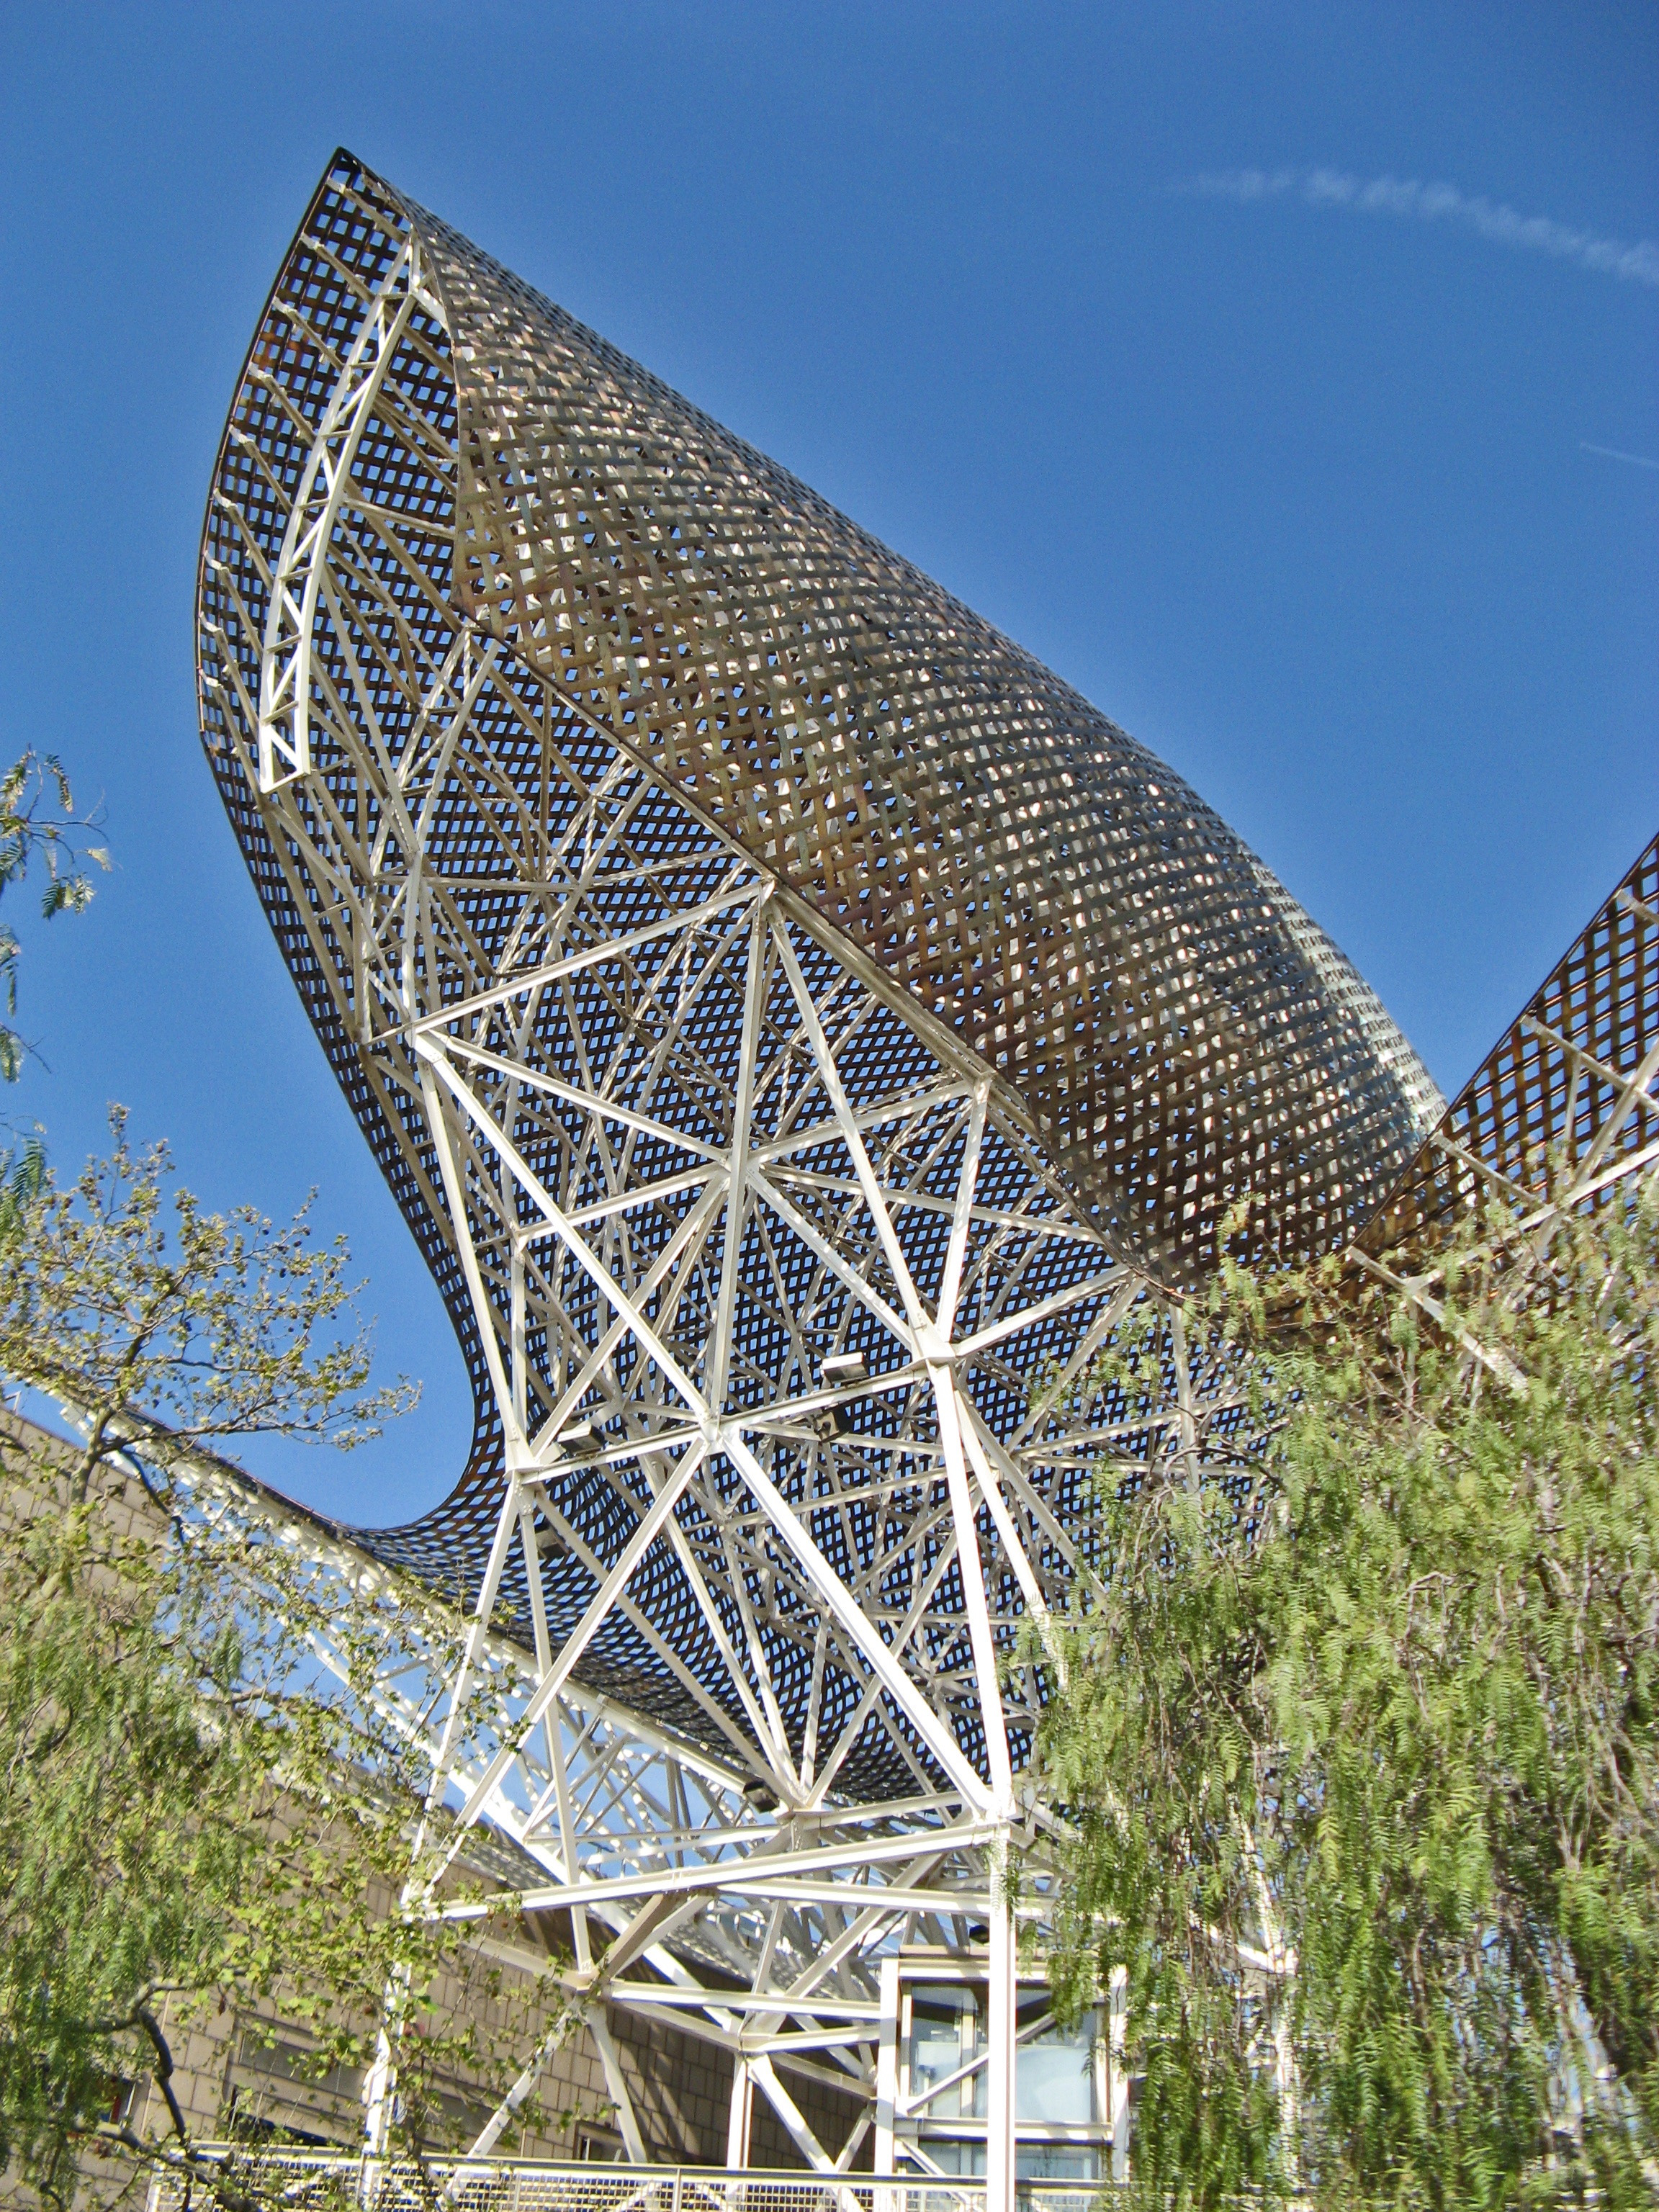
architecture, structure, skyscraper, tower, landmark, fish, barcelona, stadium, tower block, frank ghery